Penobscot Expedition

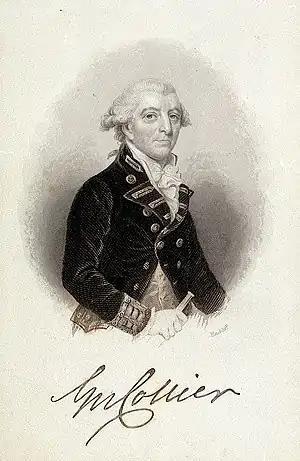
British Commander George Collier destroyed the American fleet

On July 29, one American was killed. July 30, both sides cannonaded each other all day, and on July 31 two American sailors belonging to the "Active" were wounded by a shell. Lovell ordered a night assault on August 1 against the Half-Moon Battery next to Fort George, whose guns posed a danger to American shipping, and the Americans opened fire at 02:00. Colonel Samuel McCobb's center column, comprising his own Lincoln County Regiment, broke and fled as soon as the British returned fire. The left column comprising Captain Thomas Carnes and a detachment of marines, and the right column comprising sailors from the fleet, kept going and stormed the battery. As dawn broke, the Fort's guns opened up on the captured battery and a detachment of redcoats charged out and recaptured the Half-Moon, routing the Americans and taking 18 prisoners with them. Their own casualties were four men missing (who were killed), and 12 wounded.